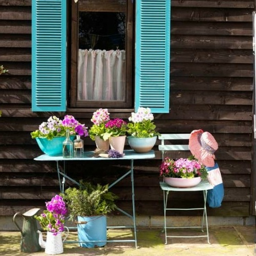
cool vintage flower pots in the garden